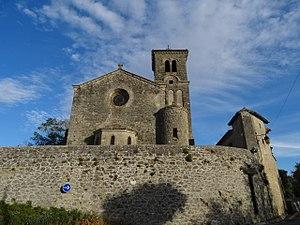
Église Saint-Pierre
L'église Saint-Pierre est une église catholique située à Cavanac, en France.
Cet article recense les monuments historiques de l'Aude, en France.
Cavanac est une commune française située dans le département de l'Aude en région Occitanie.